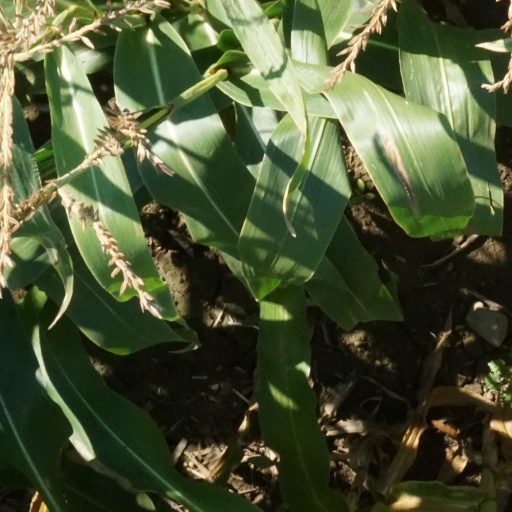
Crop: maize; corn